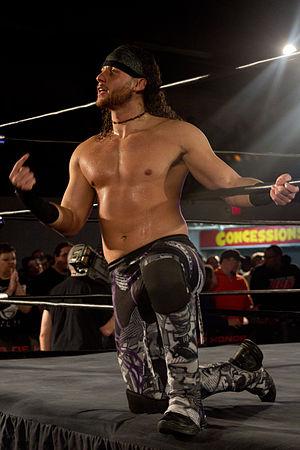
Matthew Marinelli est un catcheur américain plus connu sous le nom de Matt Taven. Il travaille actuellement à la Ring of Honor.